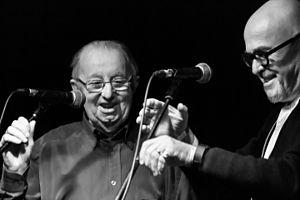
Fest-deiz et fest-noz du 5ème «
Marcel Guilloux, né le 8 octobre 1930 à Lanrivain, est un chanteur breton, ancien cultivateur de métier. Il est l'une des figures emblématiques du kan ha diskan, technique utilisée afin de faire danser sur différentes danses et qui trouve dans le fest-noz moderne son lieu d'expression. Il a contribué à la transmission du chant aux nouveaux chanteurs, lors de nombreux stages ou en chantant en couple avec eux.